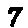
Label: 7